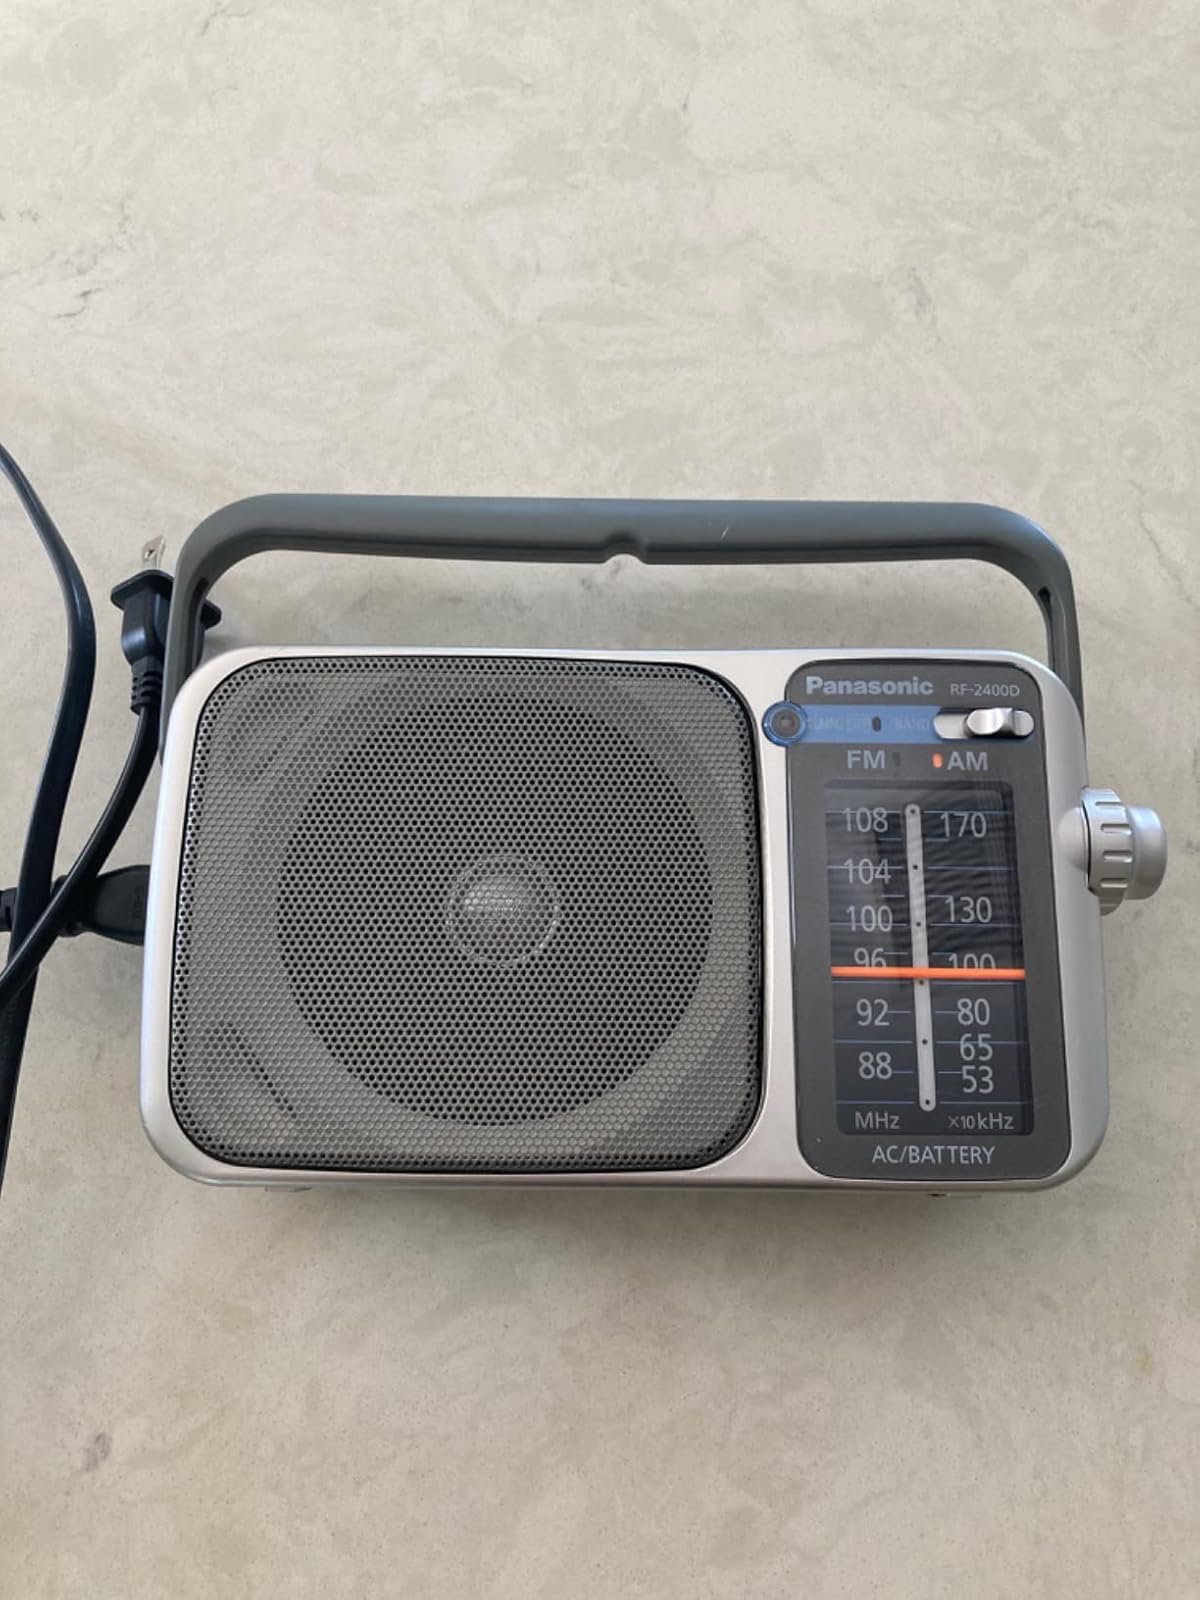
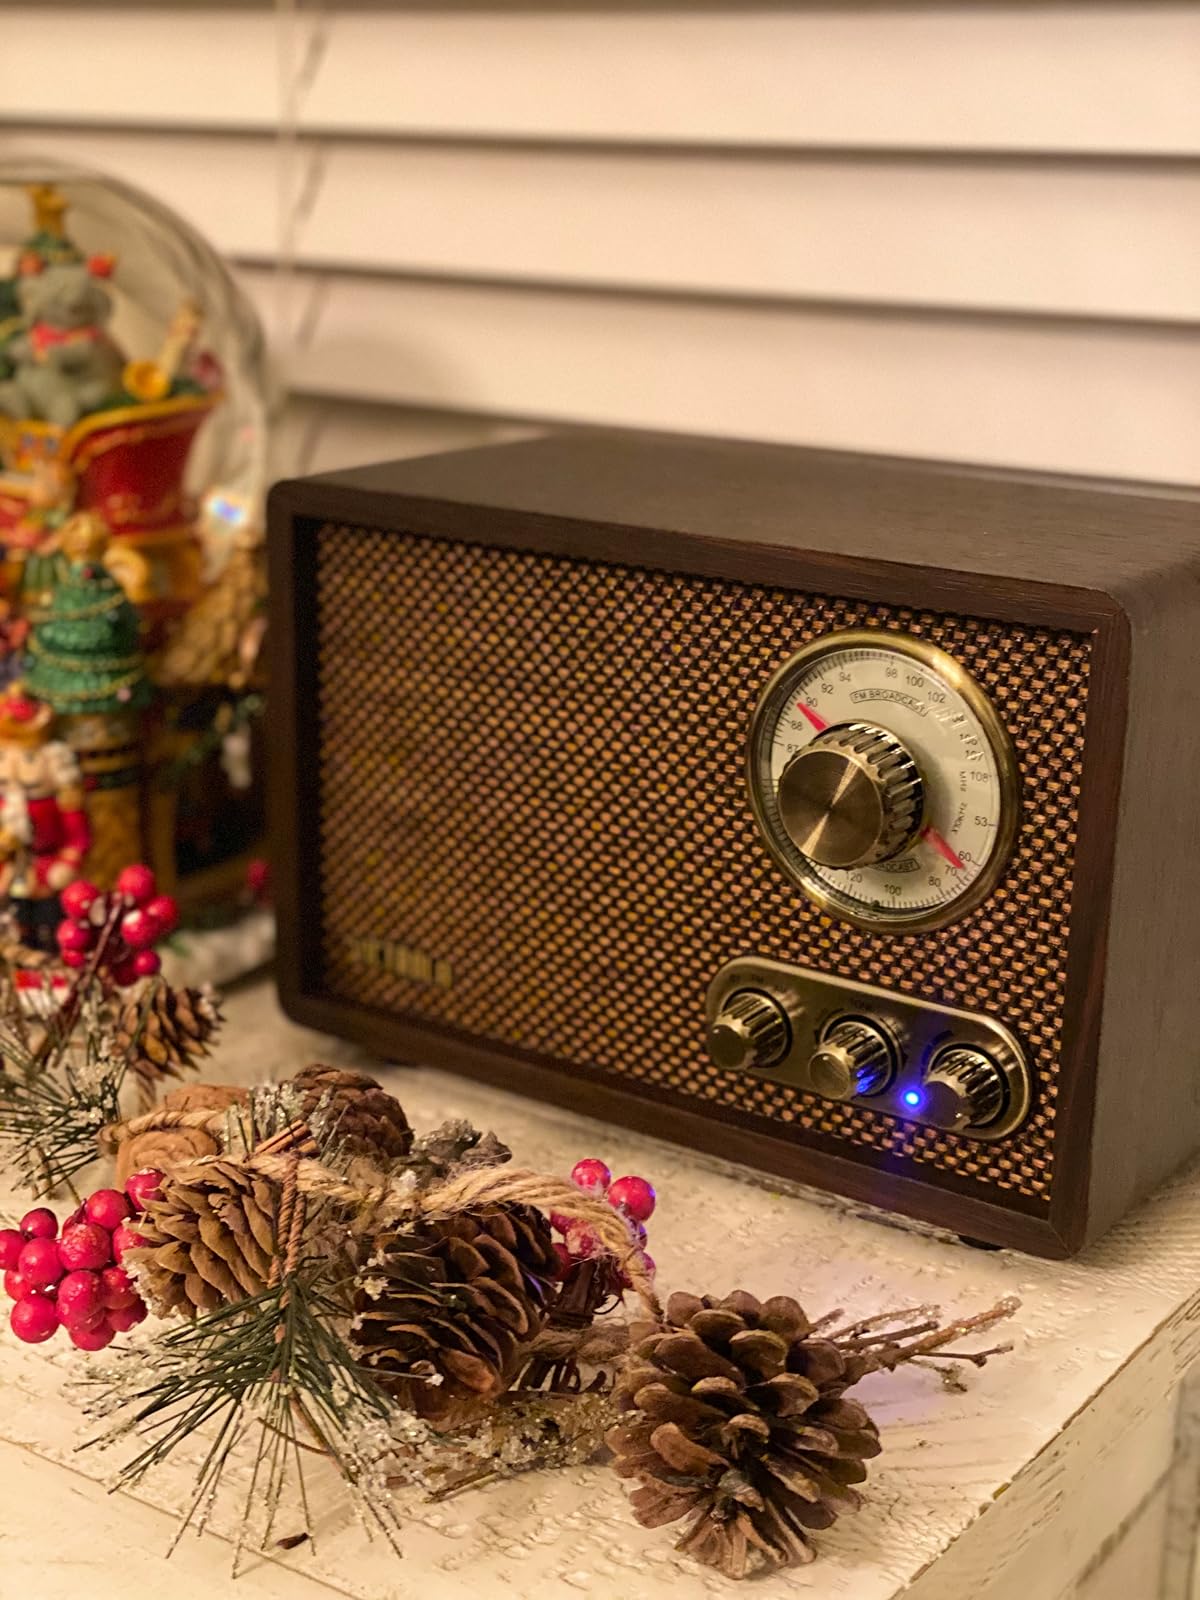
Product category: radio
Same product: no